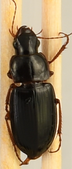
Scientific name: Harpalus paratus
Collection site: North Sterling NEON (STER), plot STER_033